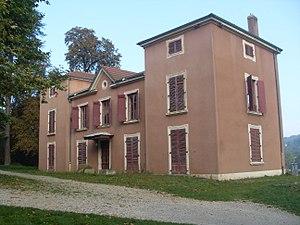
Maison Levrat, au parc de Fallavier (ou parc Levrat) - Isère
Villefontaine est une commune française située dans le département de l'Isère, en région Auvergne-Rhône-Alpes.